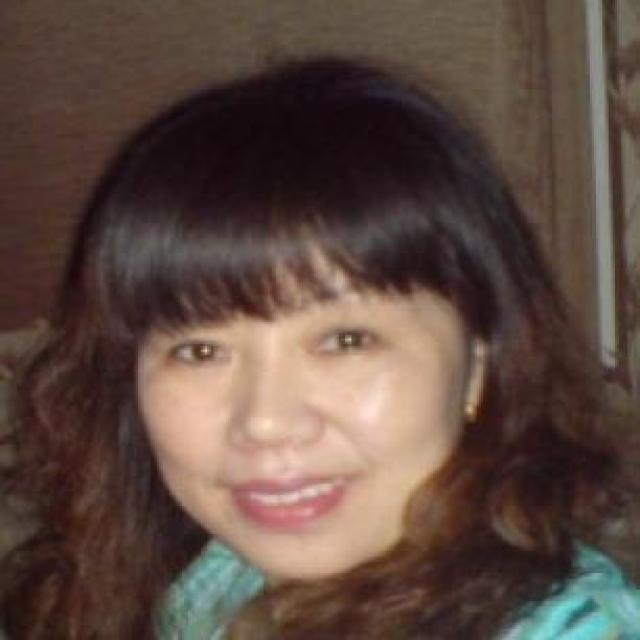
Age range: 45-64